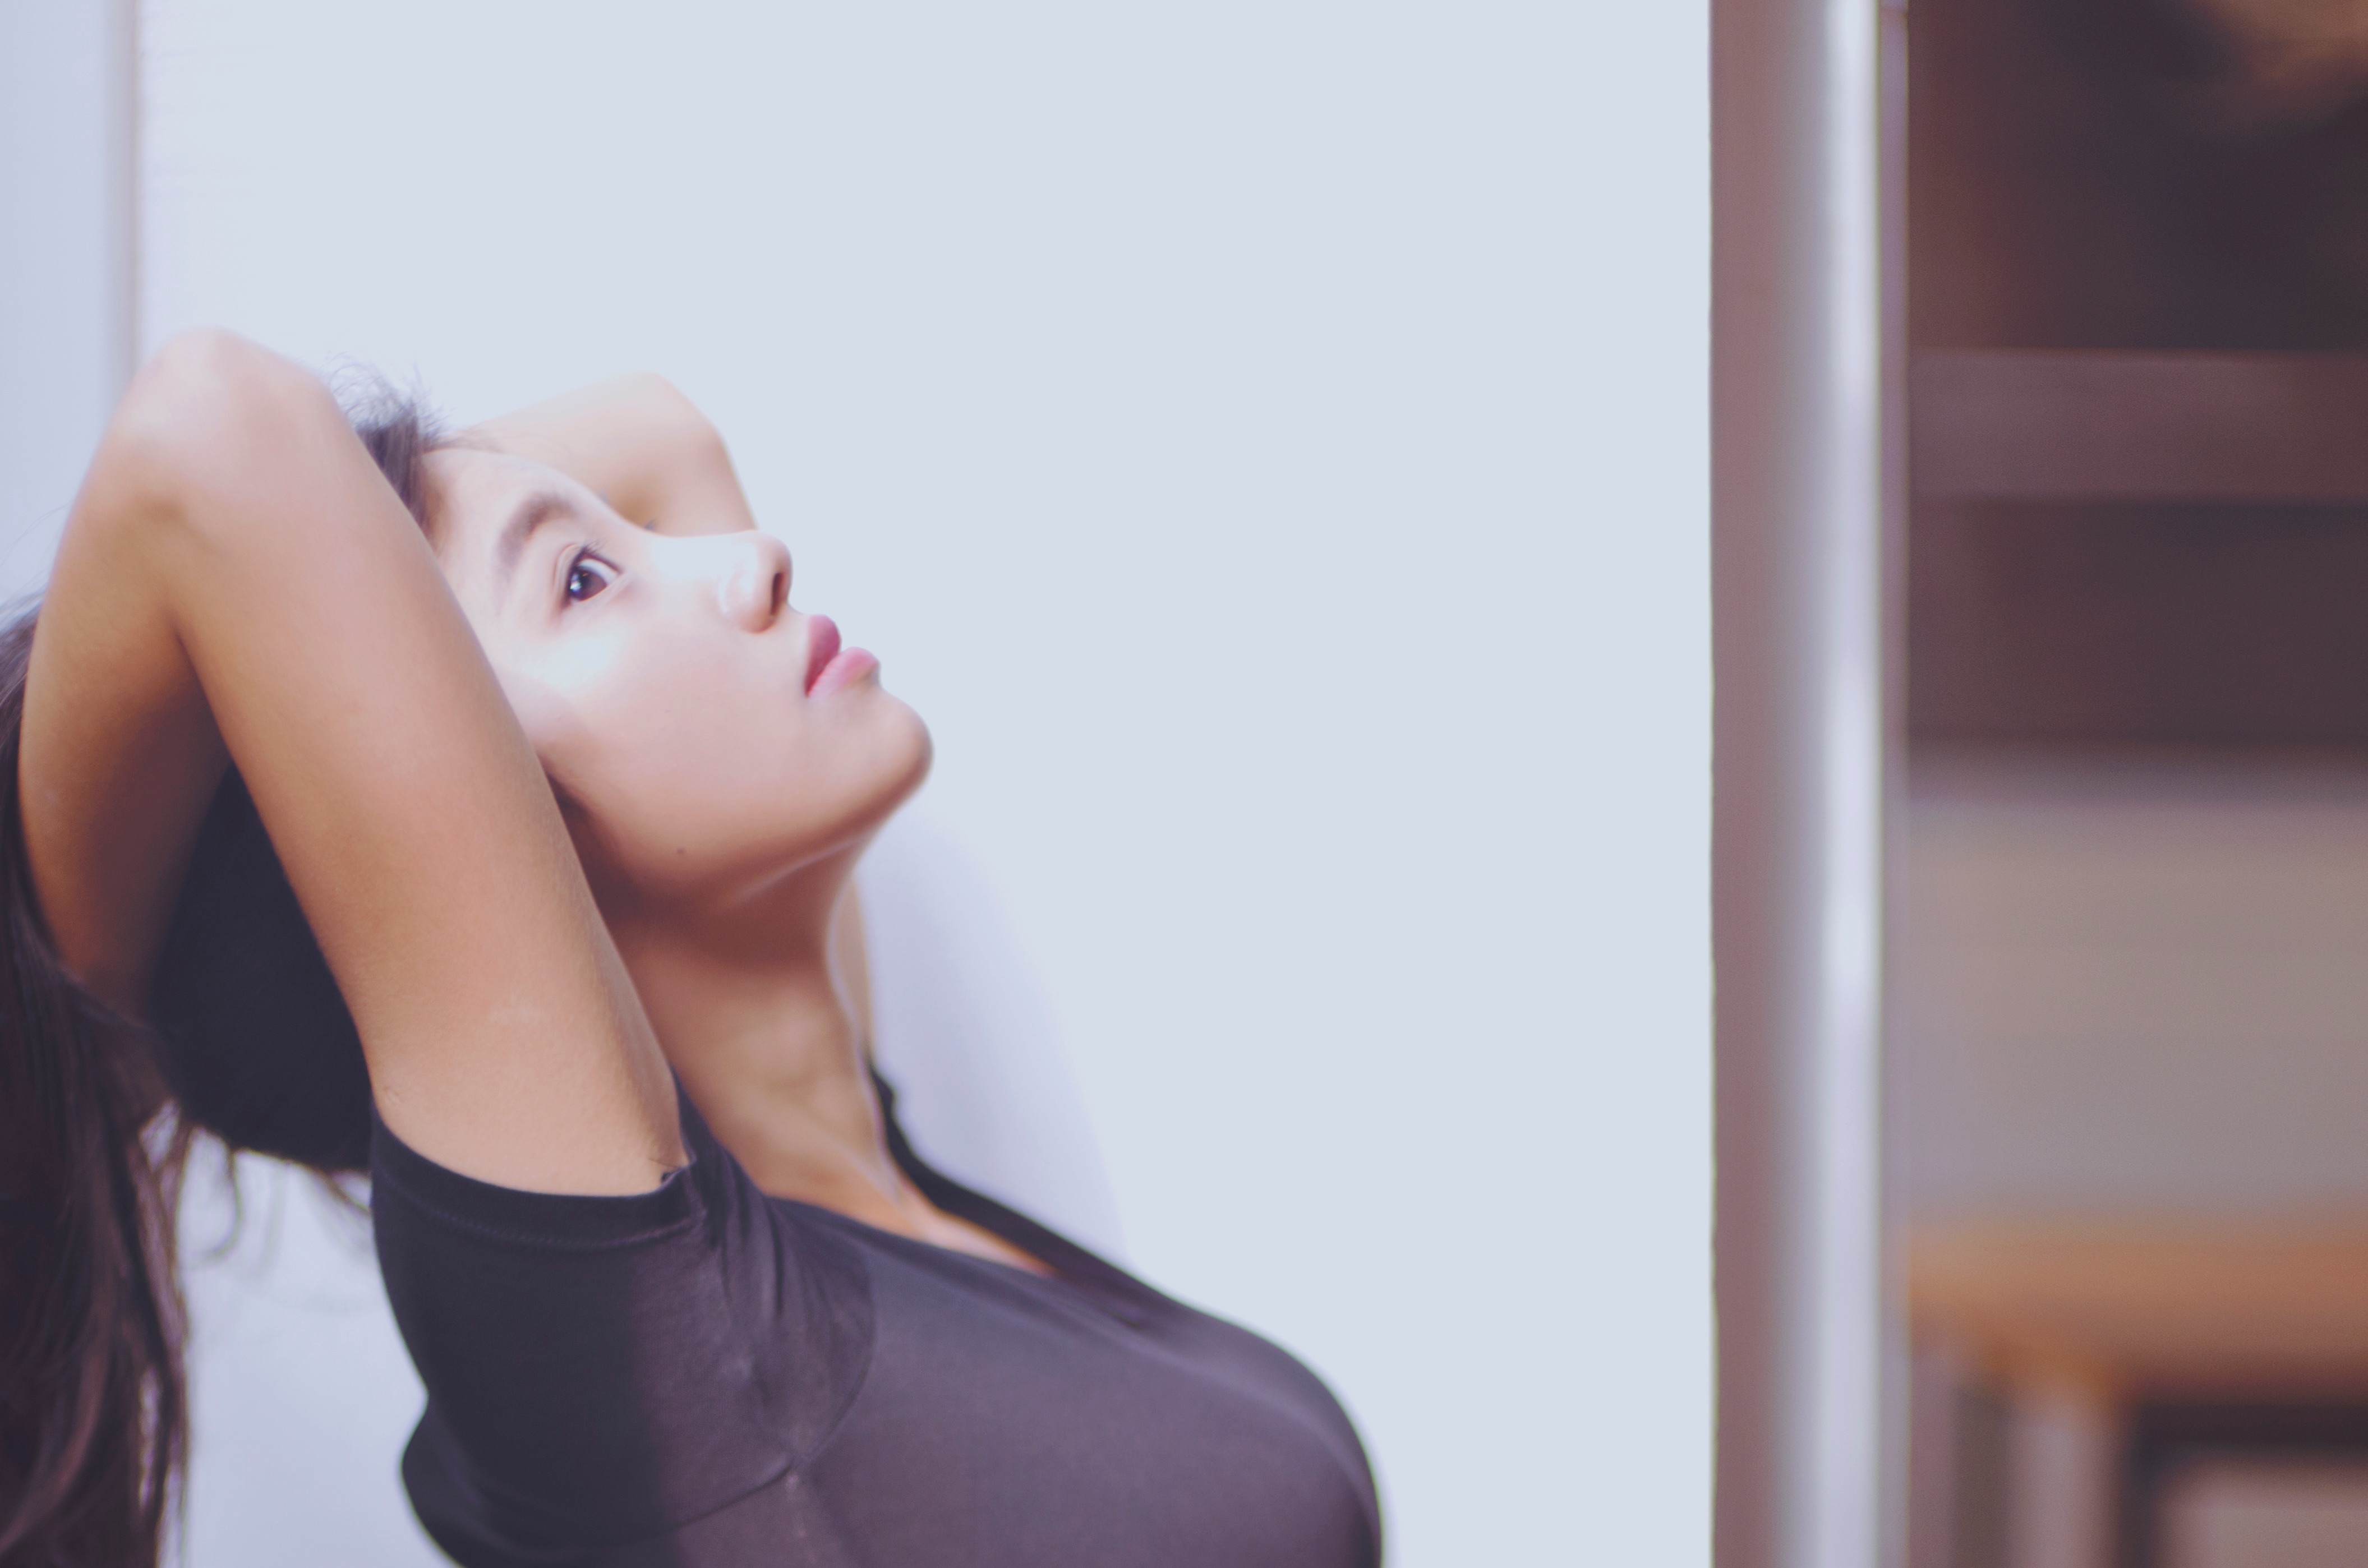
hand, person, girl, woman, hair, photography, leg, portrait, model, finger, lady, long hair, close up, human body, face, eye, head, skin, beauty, blond, photo shoot, brown hair, sense, portrait photography, human positions